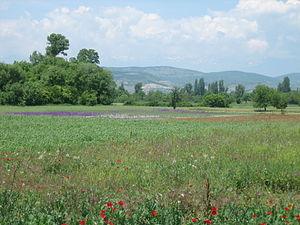
Le séisme de 1963 à Skopje est un séisme d'une magnitude de 6.9 sur l'échelle de Richter qui a frappé une partie de la République socialiste de Macédoine au matin du 26 juillet 1963.
La géographie de la République de Macédoine du Nord est caractéristique de celle de la péninsule balkanique par l'emprise des massifs montagneux qui s'étendent sur le pays et les multiples climats qui s'y croisent. Classée parmi les plus petits États européens, la Macédoine du Nord connaît en effet aussi bien le climat de montagne que le climat méditerranéen, et elle reçoit autant l'influence de la mer Égée que celle de l'Adriatique ou de la mer Noire.